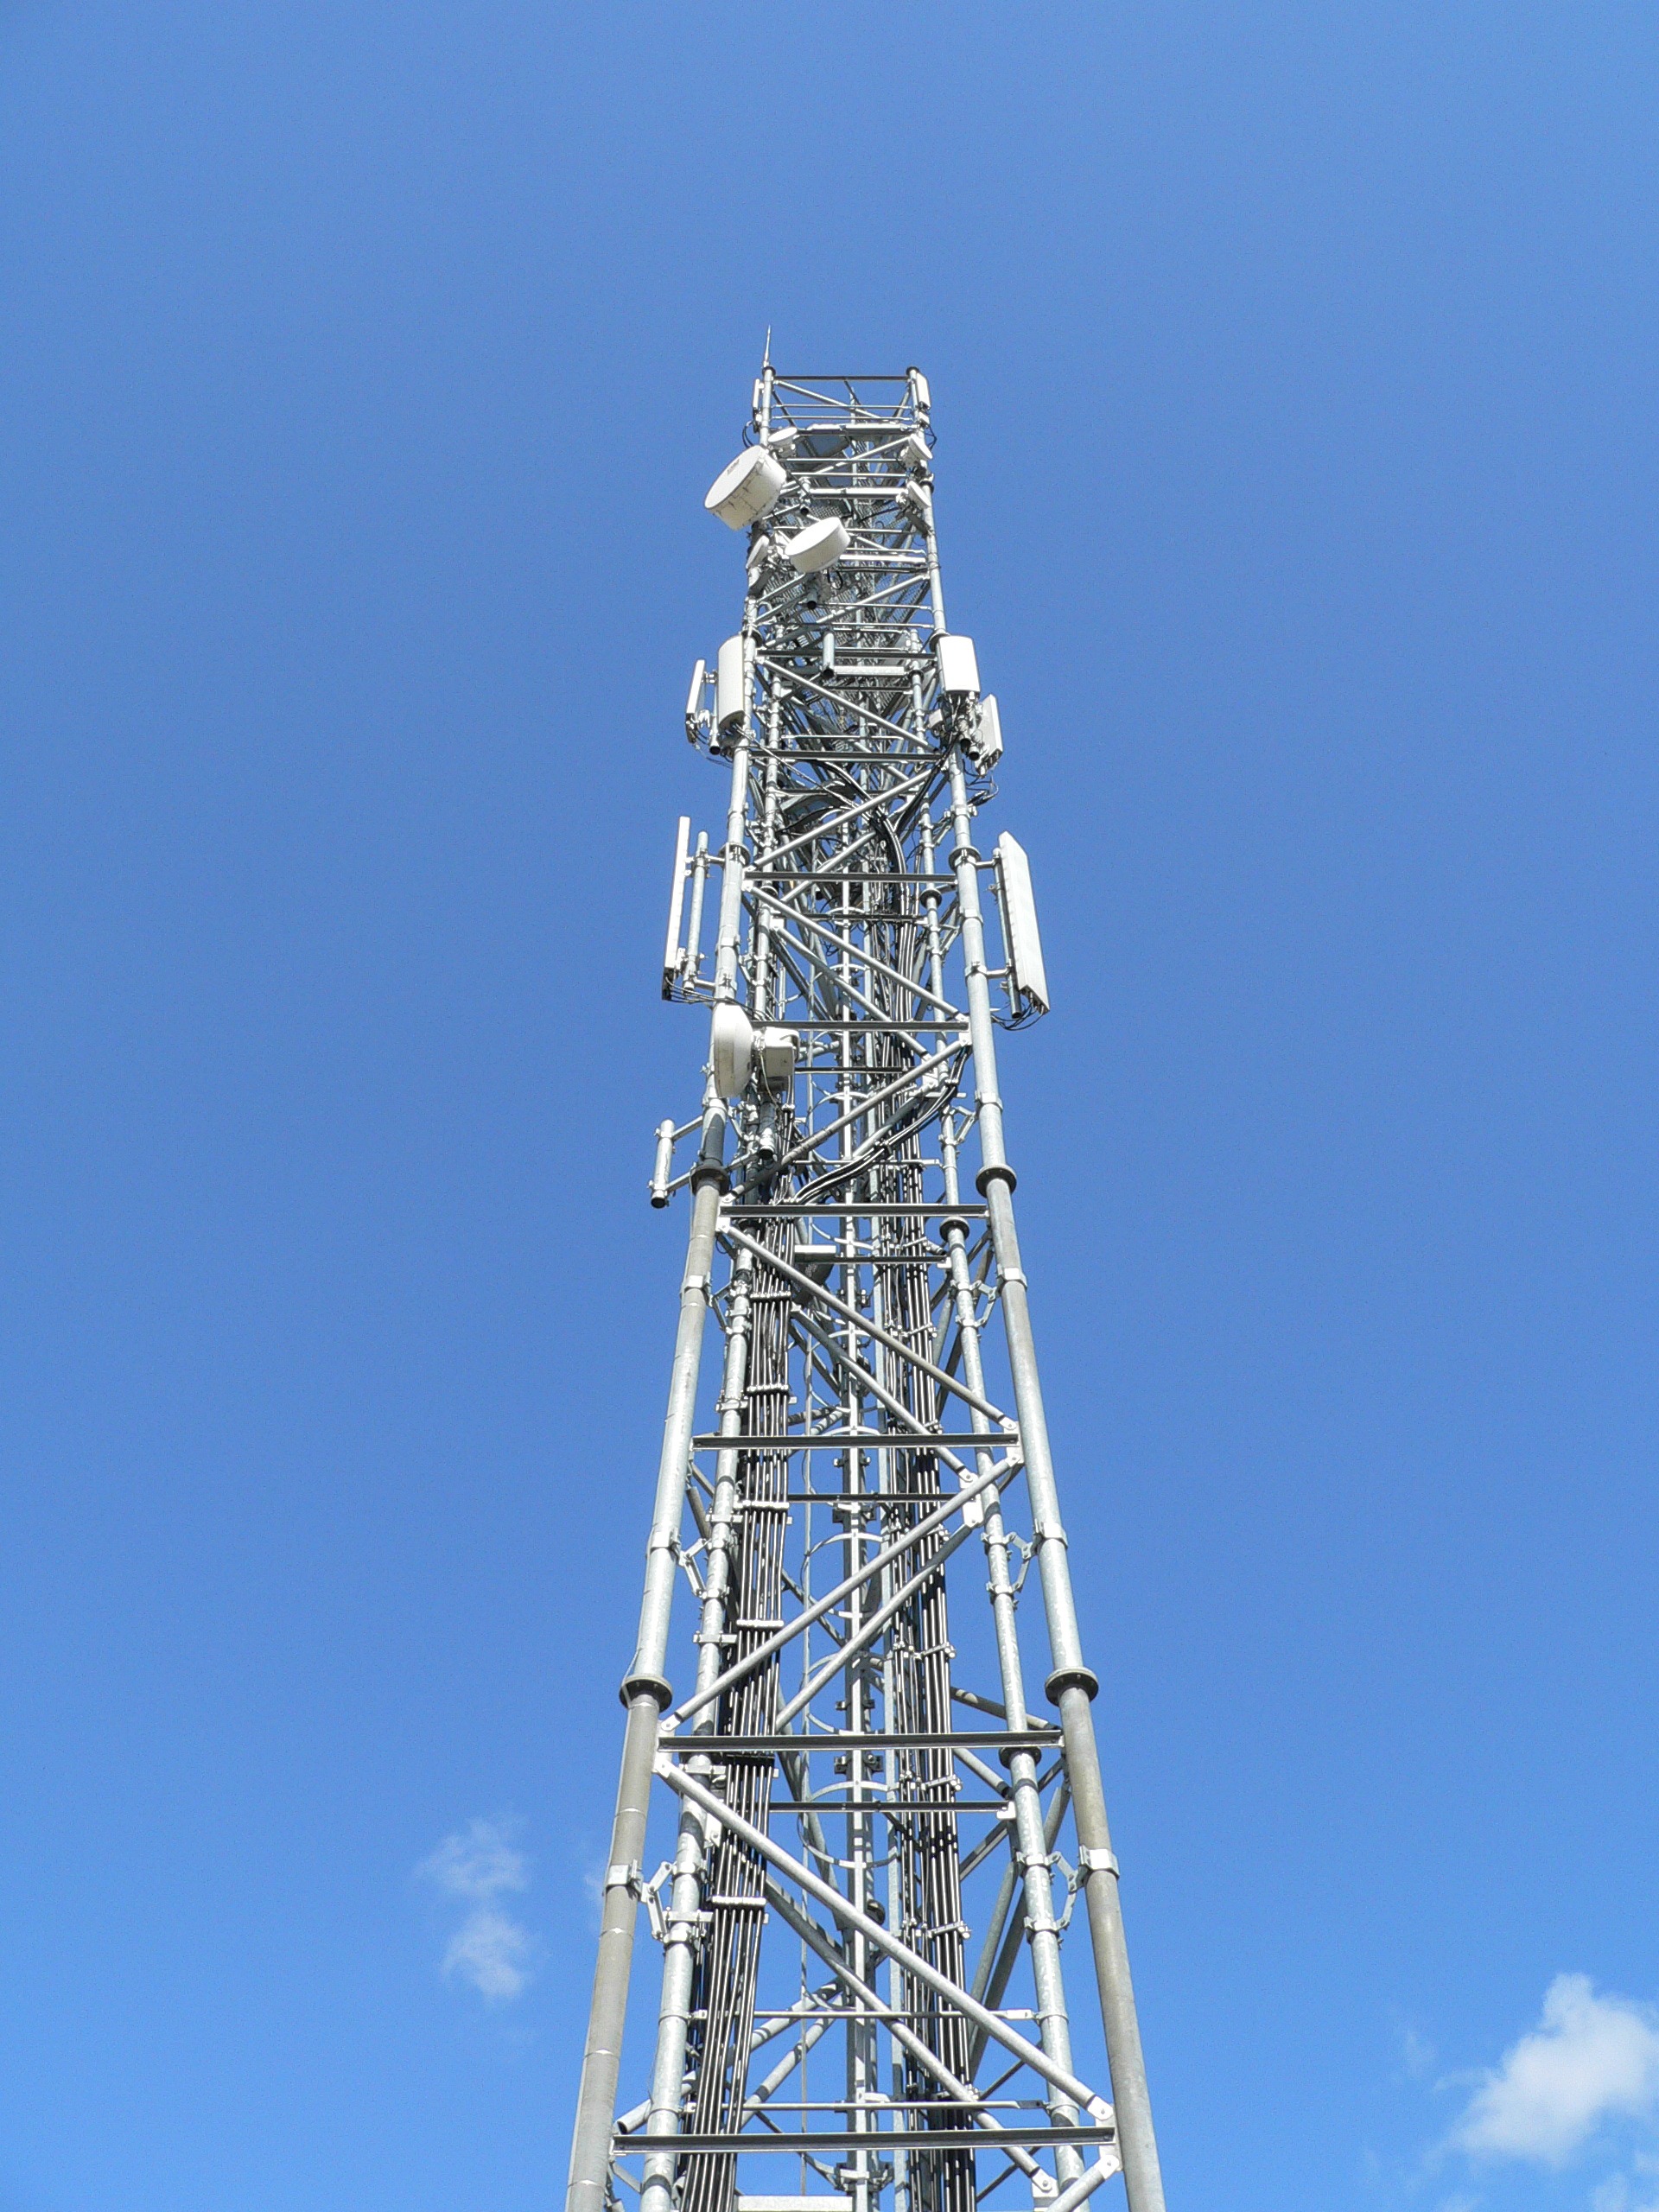
mobile, structure, sky, technology, wave, building, antenna, internet, tower, equipment, station, communication, signal, industry, television, aerial, modern, satellite, electronics, terminal, infrastructure, framework, cellphone, digital, media, system, broadcasting, cellular, information, connection, telecom, telecommunications, network, wireless, transmission, global, data, receiver, frequency, www, observation tower, communicate, transmitter, radio antenna, telecommunication, data transfer, hosting, transmit, broadband, public utility, telecommunications engineering, cellular network, connectivity, transmitter station, television transmitter